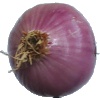
Label: Onion Red Peeled 1